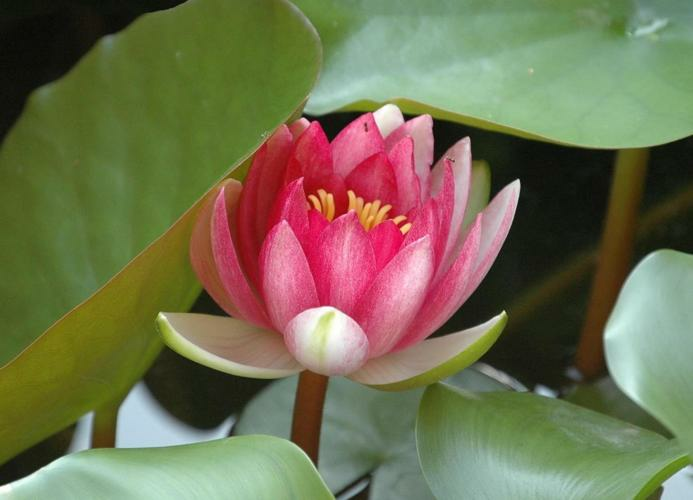
Flower: water lily